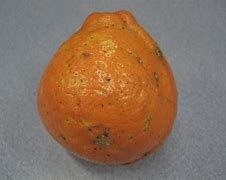
Label: mandarine